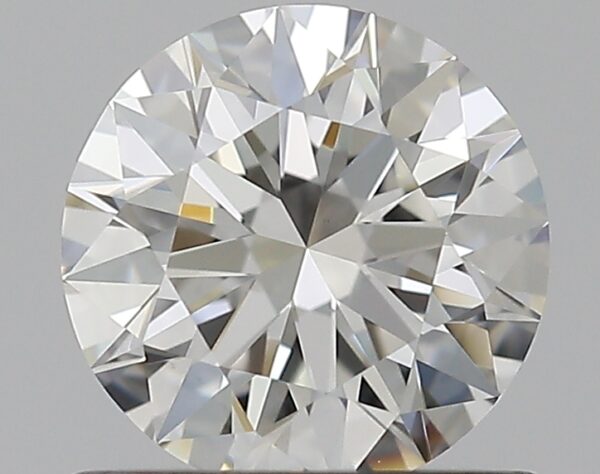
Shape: round
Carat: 0.7
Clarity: VVS2
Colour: I
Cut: EX
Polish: EX
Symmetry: EX
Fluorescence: F
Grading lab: GIA
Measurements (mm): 5.67 x 5.71 x 3.52